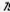
Number: 7